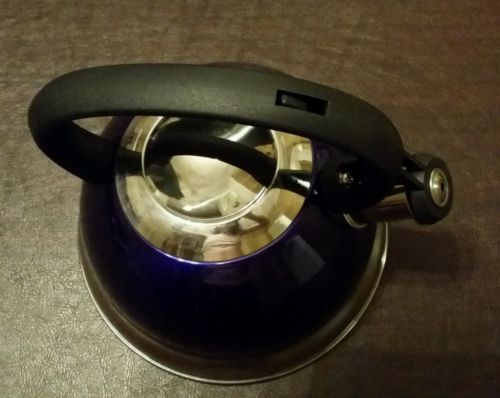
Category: kettle